Friedenstunnel

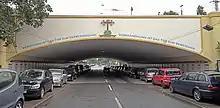
Friedenstunnel (former Rembertitunnel) - Parkallee side

The Tunnel Project Community of Interest ("Interessengemeinschaft Tunnel-Projekt") was the initiative of freelance graphic designer, artist, art teacher and lecturer Regina Heygster, who established the association Bremen Sets an Example of the Connection between Religious Communities e. V. on 16 October 2003. The association was renamed Friedenstunnel - Bremen Sets an Example e. V. on 14 March 2011. Her mosaic art is incorporated in the design of the Peace Tunnel.